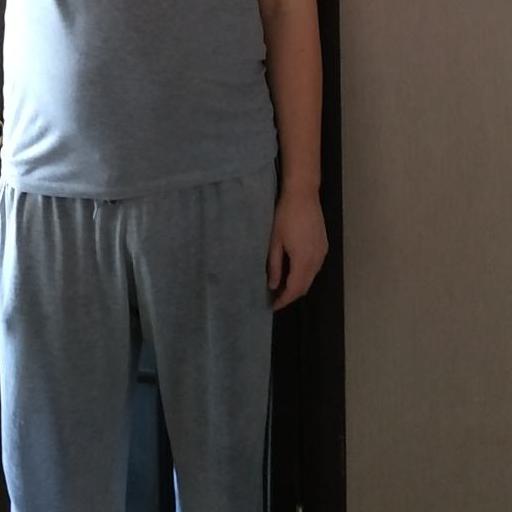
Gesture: no_gesture